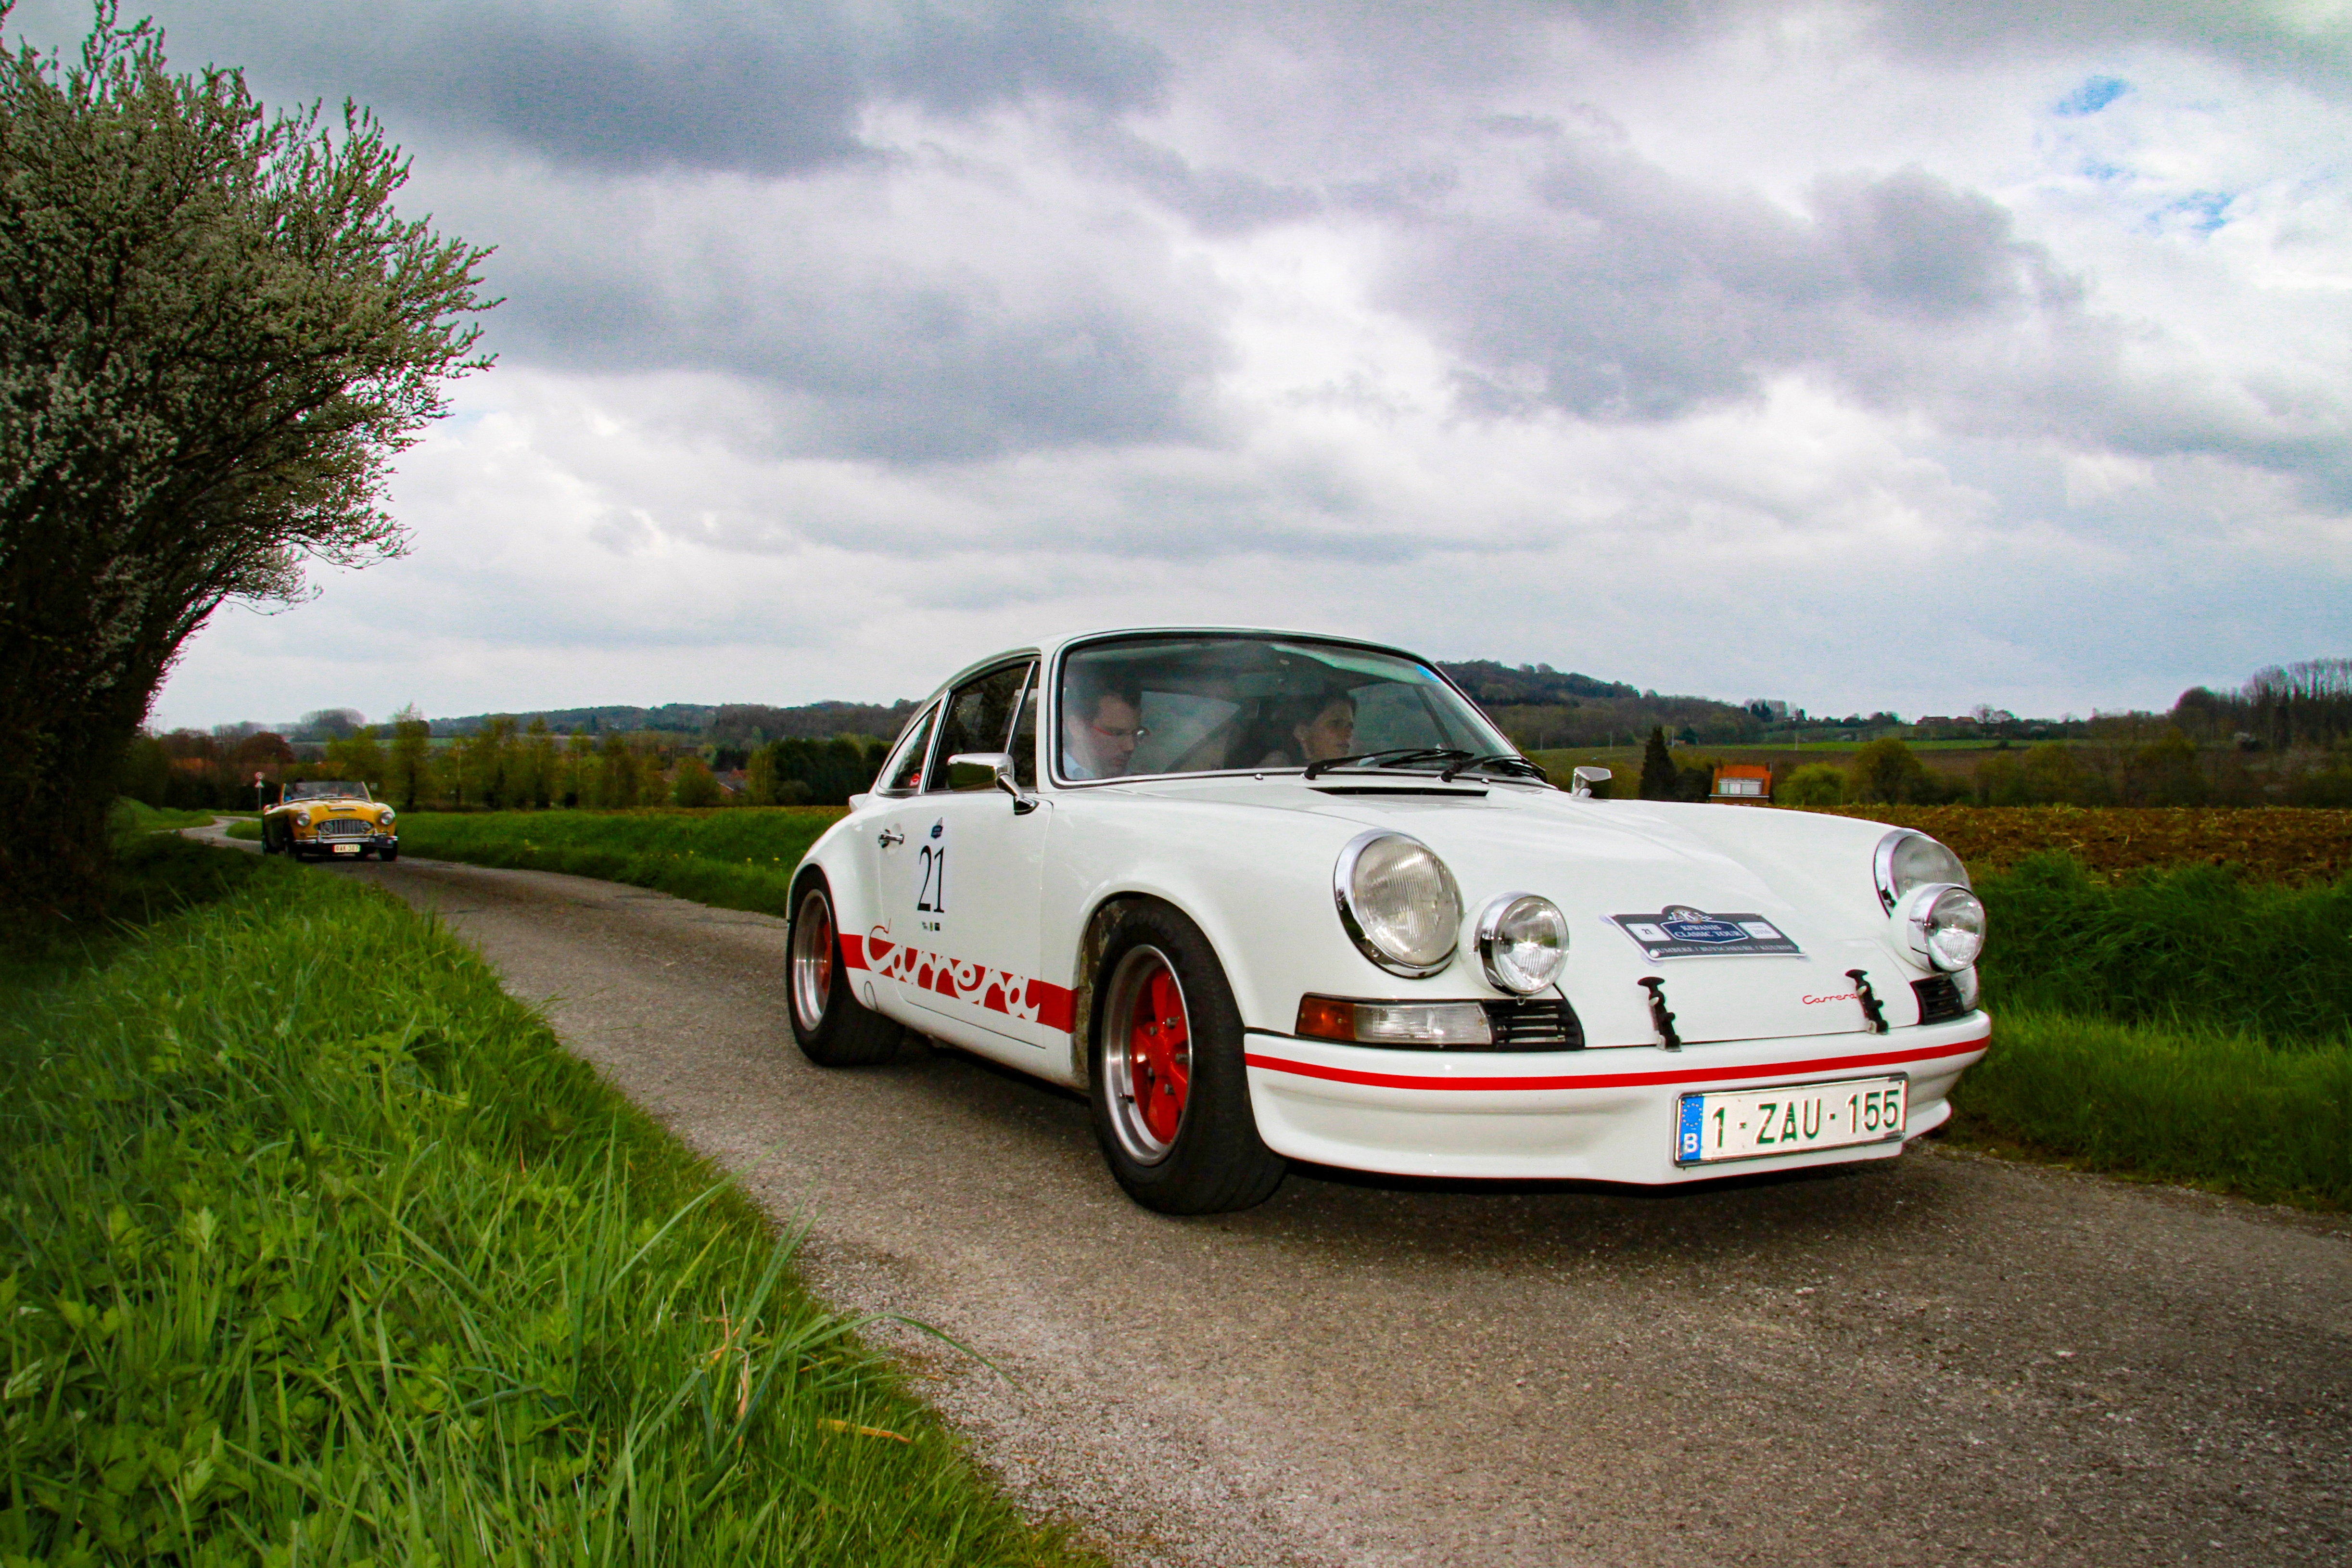
car, wheel, vehicle, sports car, supercar, racing, convertible, coupe, porsche, antique car, land vehicle, porsche 911, automobile make, automotive design, luxury vehicle, performance car, rallying, porsche 911 classic, ruf ctr